The Lodger (2009 film)

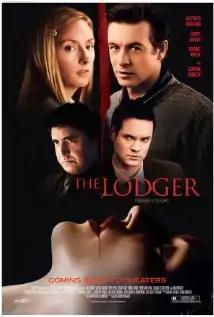

The Lodger is a 2009 American mystery thriller film directed by David Ondaatje and written by Ondaatje and David Beckham. It is based on the 1913 novel "The Lodger" by Marie Belloc Lowndes and marks the fifth cinematic adaptation of the work, following earlier versions directed by (1927), Maurice Elvey (1932), John Brahm (1944), and Hugo Fregonese (1953, as "Man in the Attic"). The film stars Alfred Molina, Hope Davis, and Simon Baker. The narrative follows a Los Angeles detective investigating a series of murders that resemble the historical crimes of Jack the Ripper, while a secondary plot centers on a landlady who begins to suspect her enigmatic tenant may be involved.